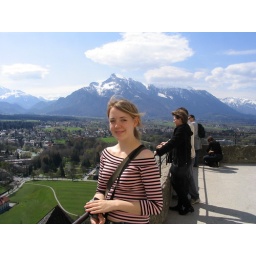
Me in my Italian hot pink shirt